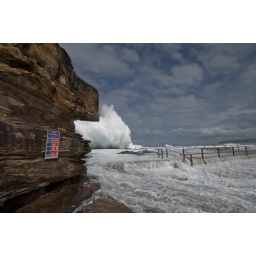
Showing flow over pool hidden behind rock wall to hide from large swell that flows over pool